State visit by Liaquat Ali Khan to the United States

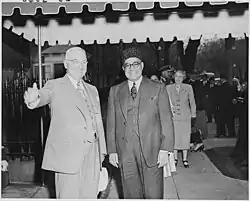
President Truman accompanies Prime Minister Ali Khan in Washington, D.C.

In a reference written by Kalim Bahadur in his book "Democracy in Pakistan: Crises and Conflicts", Prime Minister Ali Khan quickly accepted the invitation and postponed his visit to Moscow. On 3 May 1950, Prime Minister Ali Khan, the First Lady of Pakistan, Begum Ali Khan and the large civic-military delegation arrived to the United States via United Kingdom and their official flight landed at the New Orleans Airport, New Orleans, Louisiana. Prime Minister Ali Khan was met with honour and received a warm welcome from the general American public; he was personally received by the President of the United States, Harry Truman. Upon reaching New York City, President Truman organised a parade and accorded the red-carpet treatment to welcome Ali Khan and his family.